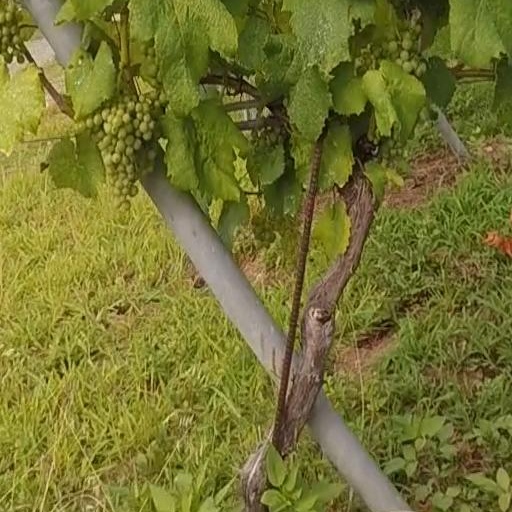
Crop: grape